Crowd Cow

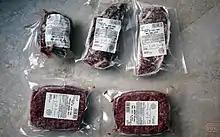
Crowd Cow packages its steaks in vacuum sealed bags.

In 2018, Crowd Cow ceased buying entire animals. It required the meat producers to sign consignment agreements in which ranchers were required to bear the cost of meat processing, which had to be done at a factory authorized by the company. Ranchers also had to pay for the packing of the meat and the delivery of it to Crowd Cow's delivery hub. When meat was not purchased by customers after 90days, ranchers had two choices. They could either pay to ship the meat back to themselves or bear the cost of Crowd Cow's stockpiling it. After meat is sold, Crowd Cow takes a 22% cut before requiring the rancher to pay more money for handling the payments, dry ice, and packing. The agreement was not popular with numerous ranchers since it shifted the downside of not selling enough product from Crowd Cow to the ranchers themselves. Crowd Cow defended the contract, saying the original arrangement was an unsustainable way for the company to do business. Marilyn Noble of "The Counter" said that "while Crowd Cow began as a next-generation wholesaler, a bulk buyer of meat and a customer ranchers badly needed, producers say it now functions more like gig-economy platforms Grubhub and Airbnb—as in, it takes a big cut of revenue in exchange for providing access to an ostensibly large marketplace of shoppers."